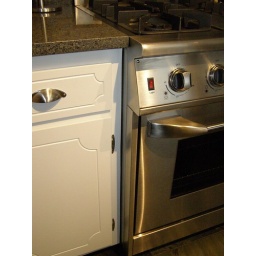
NXR Stainless Oven - had to cut down Zodiaq countertop, backsplash and cabinet face by 1/8'!